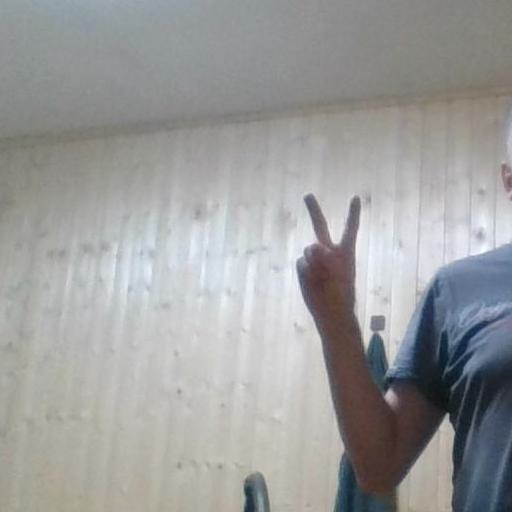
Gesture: peace